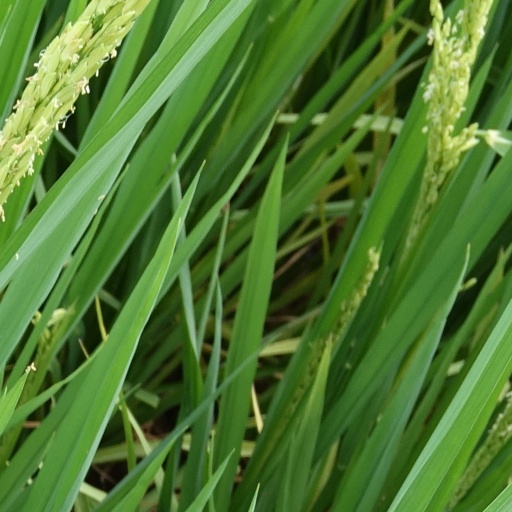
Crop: rice